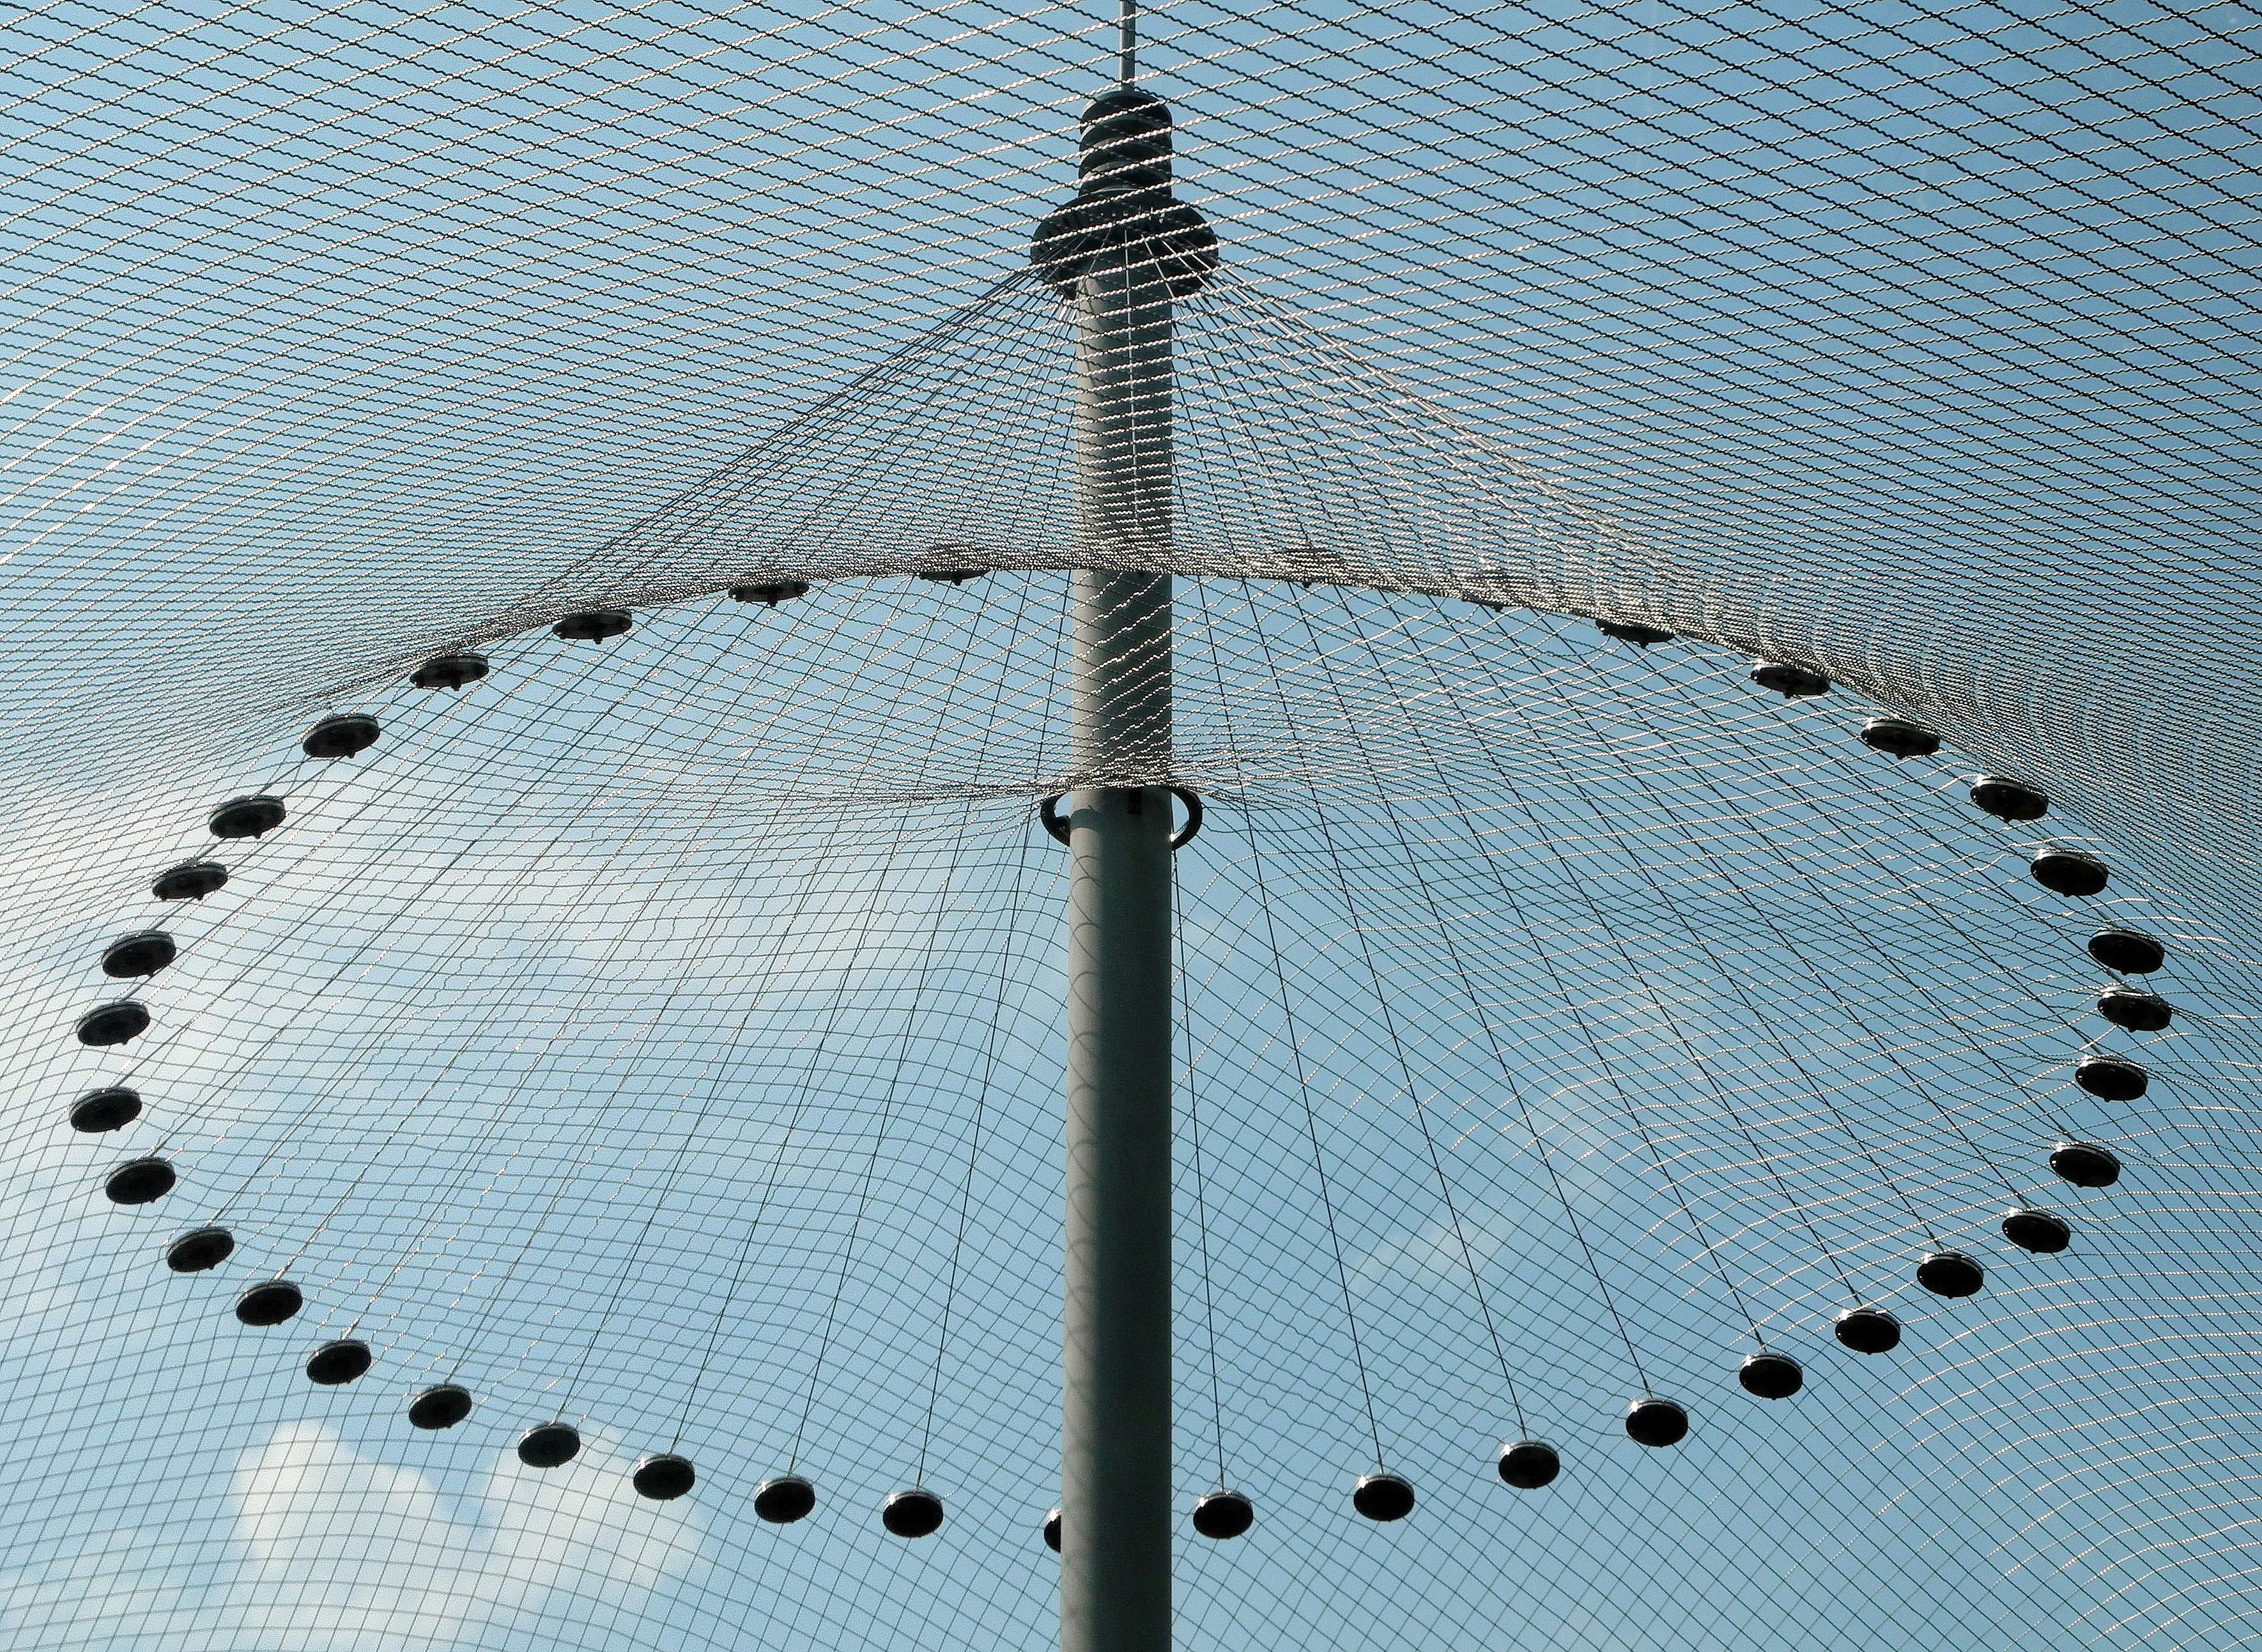
wing, wind, roof, wire, zoo, line, reflection, mast, blue, circle, enclosure, net, symmetry, grid, shape, outdoor structure